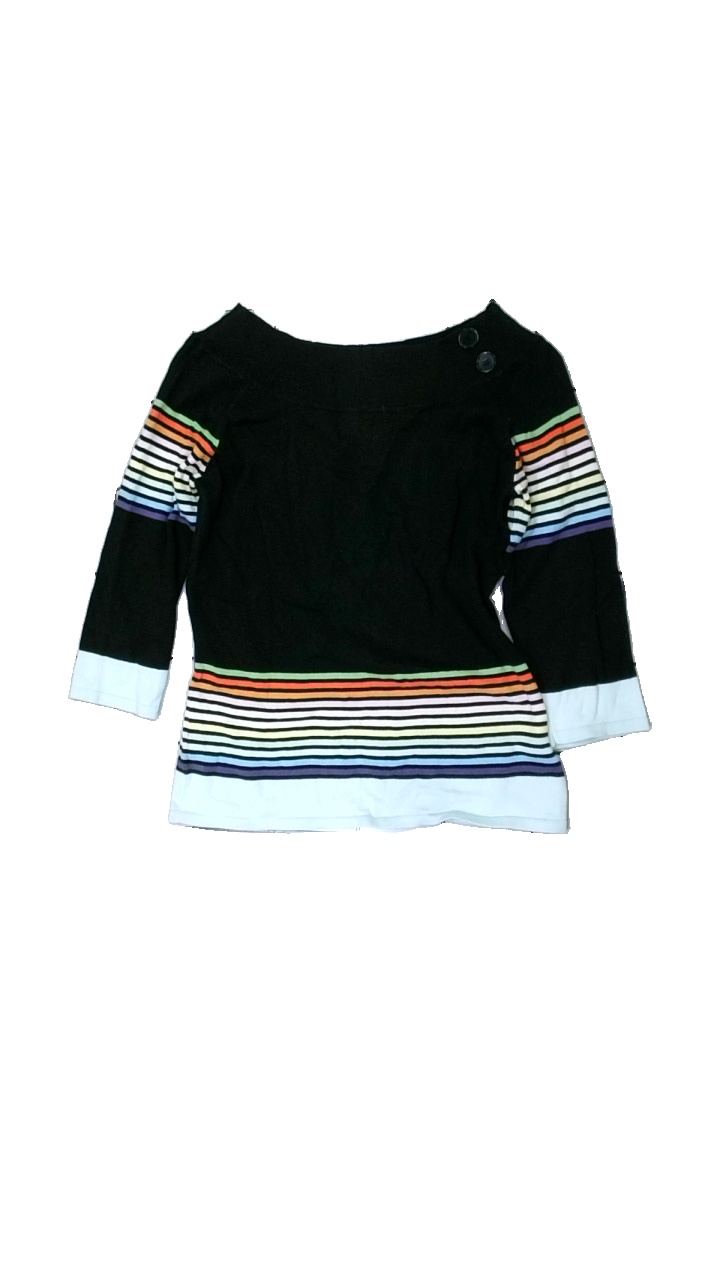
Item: Top (Ladies)
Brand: Lindex
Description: randig tröja med trekvartsärmar, lite hårig
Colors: Blue, Black, Orange, Multicolor
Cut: Regular
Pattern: Striped
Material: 100% cotton
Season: All
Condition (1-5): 4
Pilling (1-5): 5
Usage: Reuse
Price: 50-100